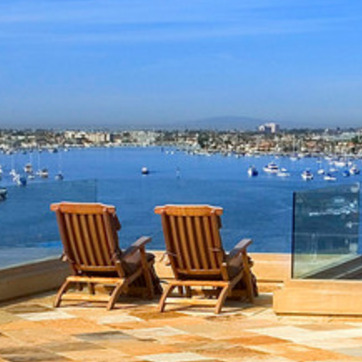
Material: water